Keningau

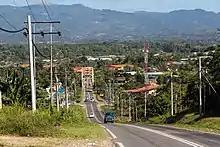
A road in Keningau

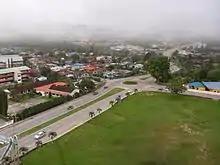
Dual carriageway in downtown Keningau

Long-distance coaches link Keningau with the cities of Kota Kinabalu, Sandakan, Lahad Datu and Tawau. In the town, public transportation is provided by minibuses and taxis.